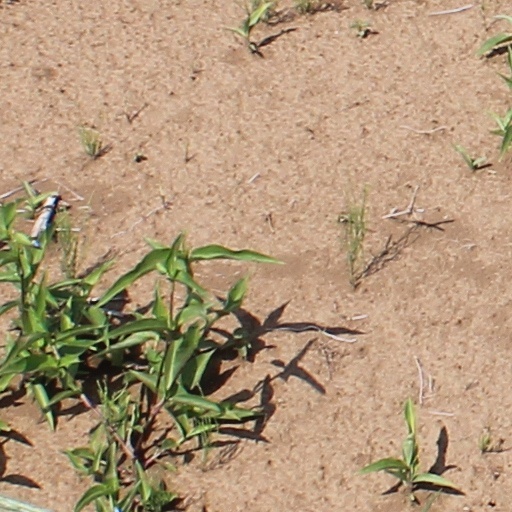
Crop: wheat